Matteo Borboni

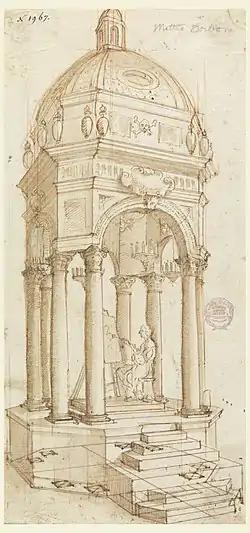
Catafalque of Bolgonese artist Elisabetta Sirani, 1665, by Matteo Borboni

Matteo Borboni or Borbone (circa 1610November 13, 1689) was an Italian painter, known for fresco depiction of quadratura during the Baroque period, active mainly in his native Bologna.